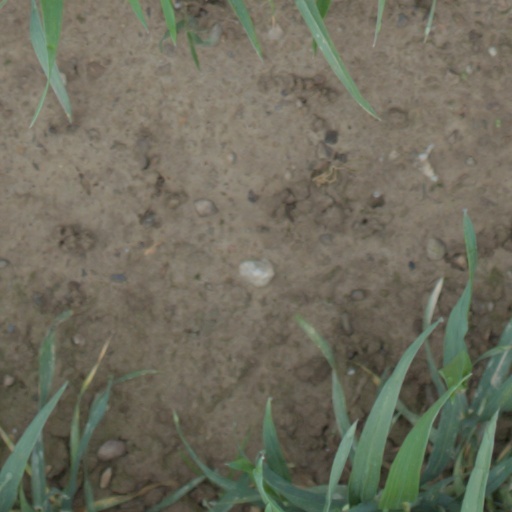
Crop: wheat